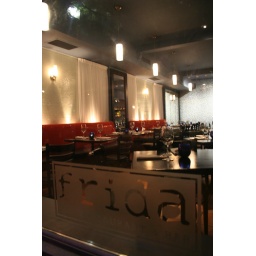
View looking in front window from sidewalk